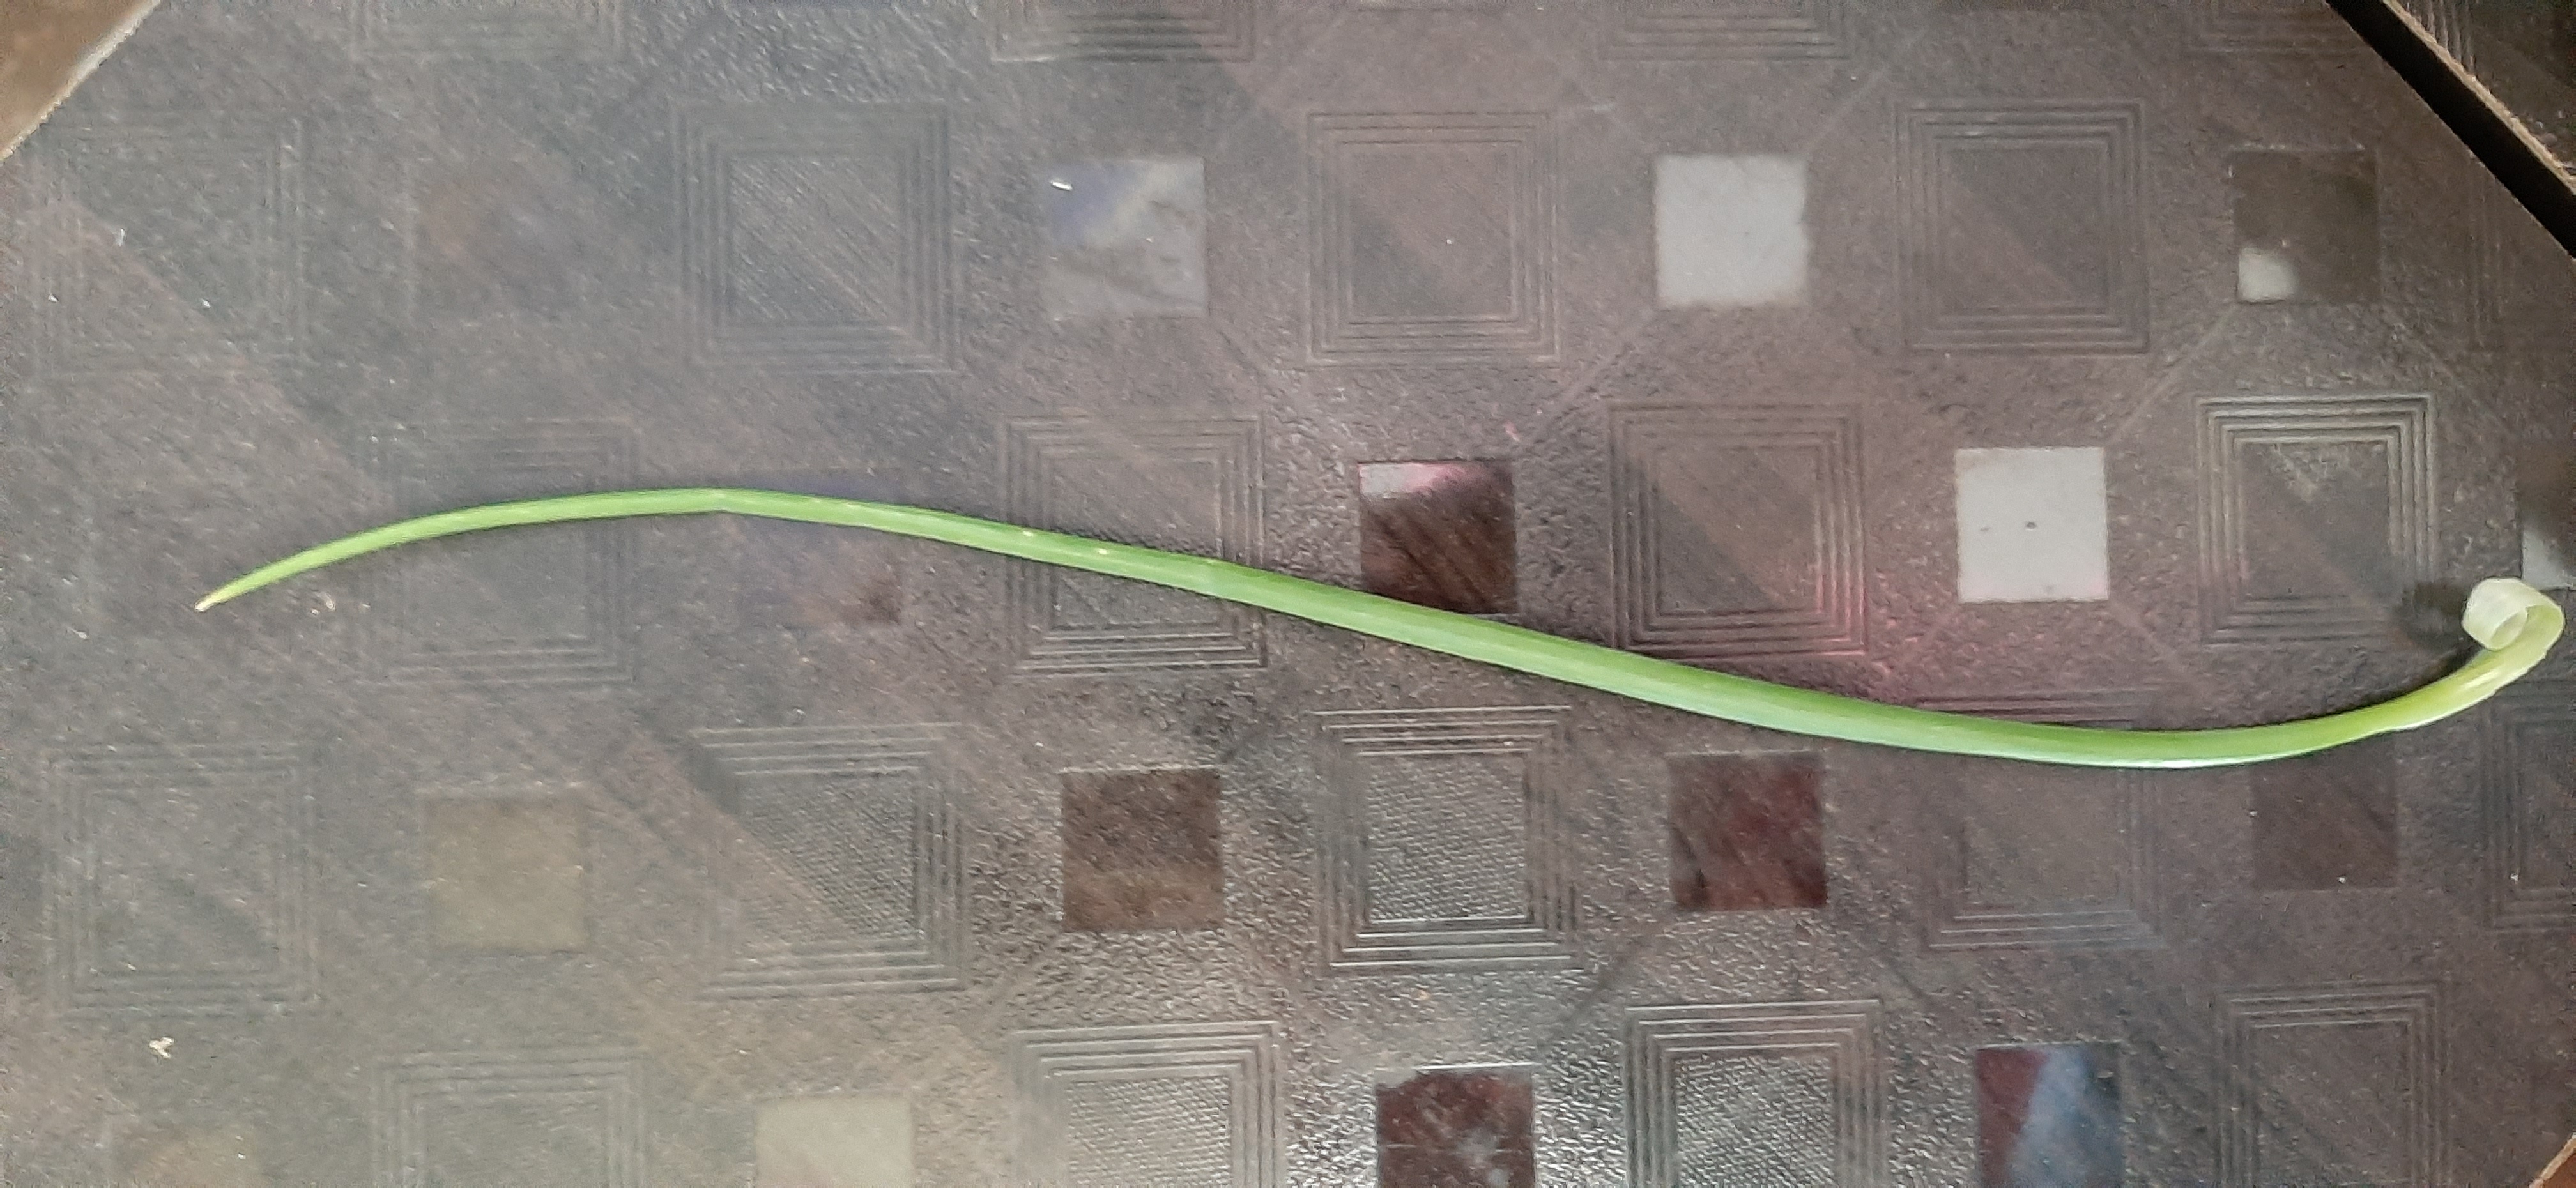
Plant: Onion